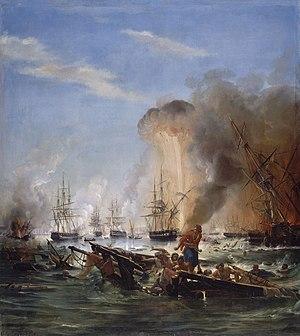
Bataille de Navarin, explosion de la frégate égyptienne L'Isonia, 20 octobre 1827. Guerre d'Indépendance de la Grèce. Copie d'un tableau de Jean-Charles Langlois. Dimensions
Voici la liste de batailles de l'Histoire de France depuis les raids gaulois en Italie au IVᵉ siècle av. J.-C. menés par le chef gaulois Brennus, jusqu'à aujourd'hui. Elle comprend les plus importantes batailles menées par les différents régimes qui se sont succédé et qui ont fait l'histoire militaire de la France.